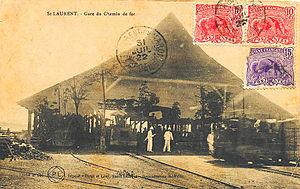
Gare de chemin de fer à Saint-Laurent-de-Maroni
Saint-Laurent-du-Maroni, appelé simplement Saint-Laurent, est une commune française située dans le département de la Guyane. En 2010, elle est la deuxième commune la plus peuplée de Guyane après Cayenne.